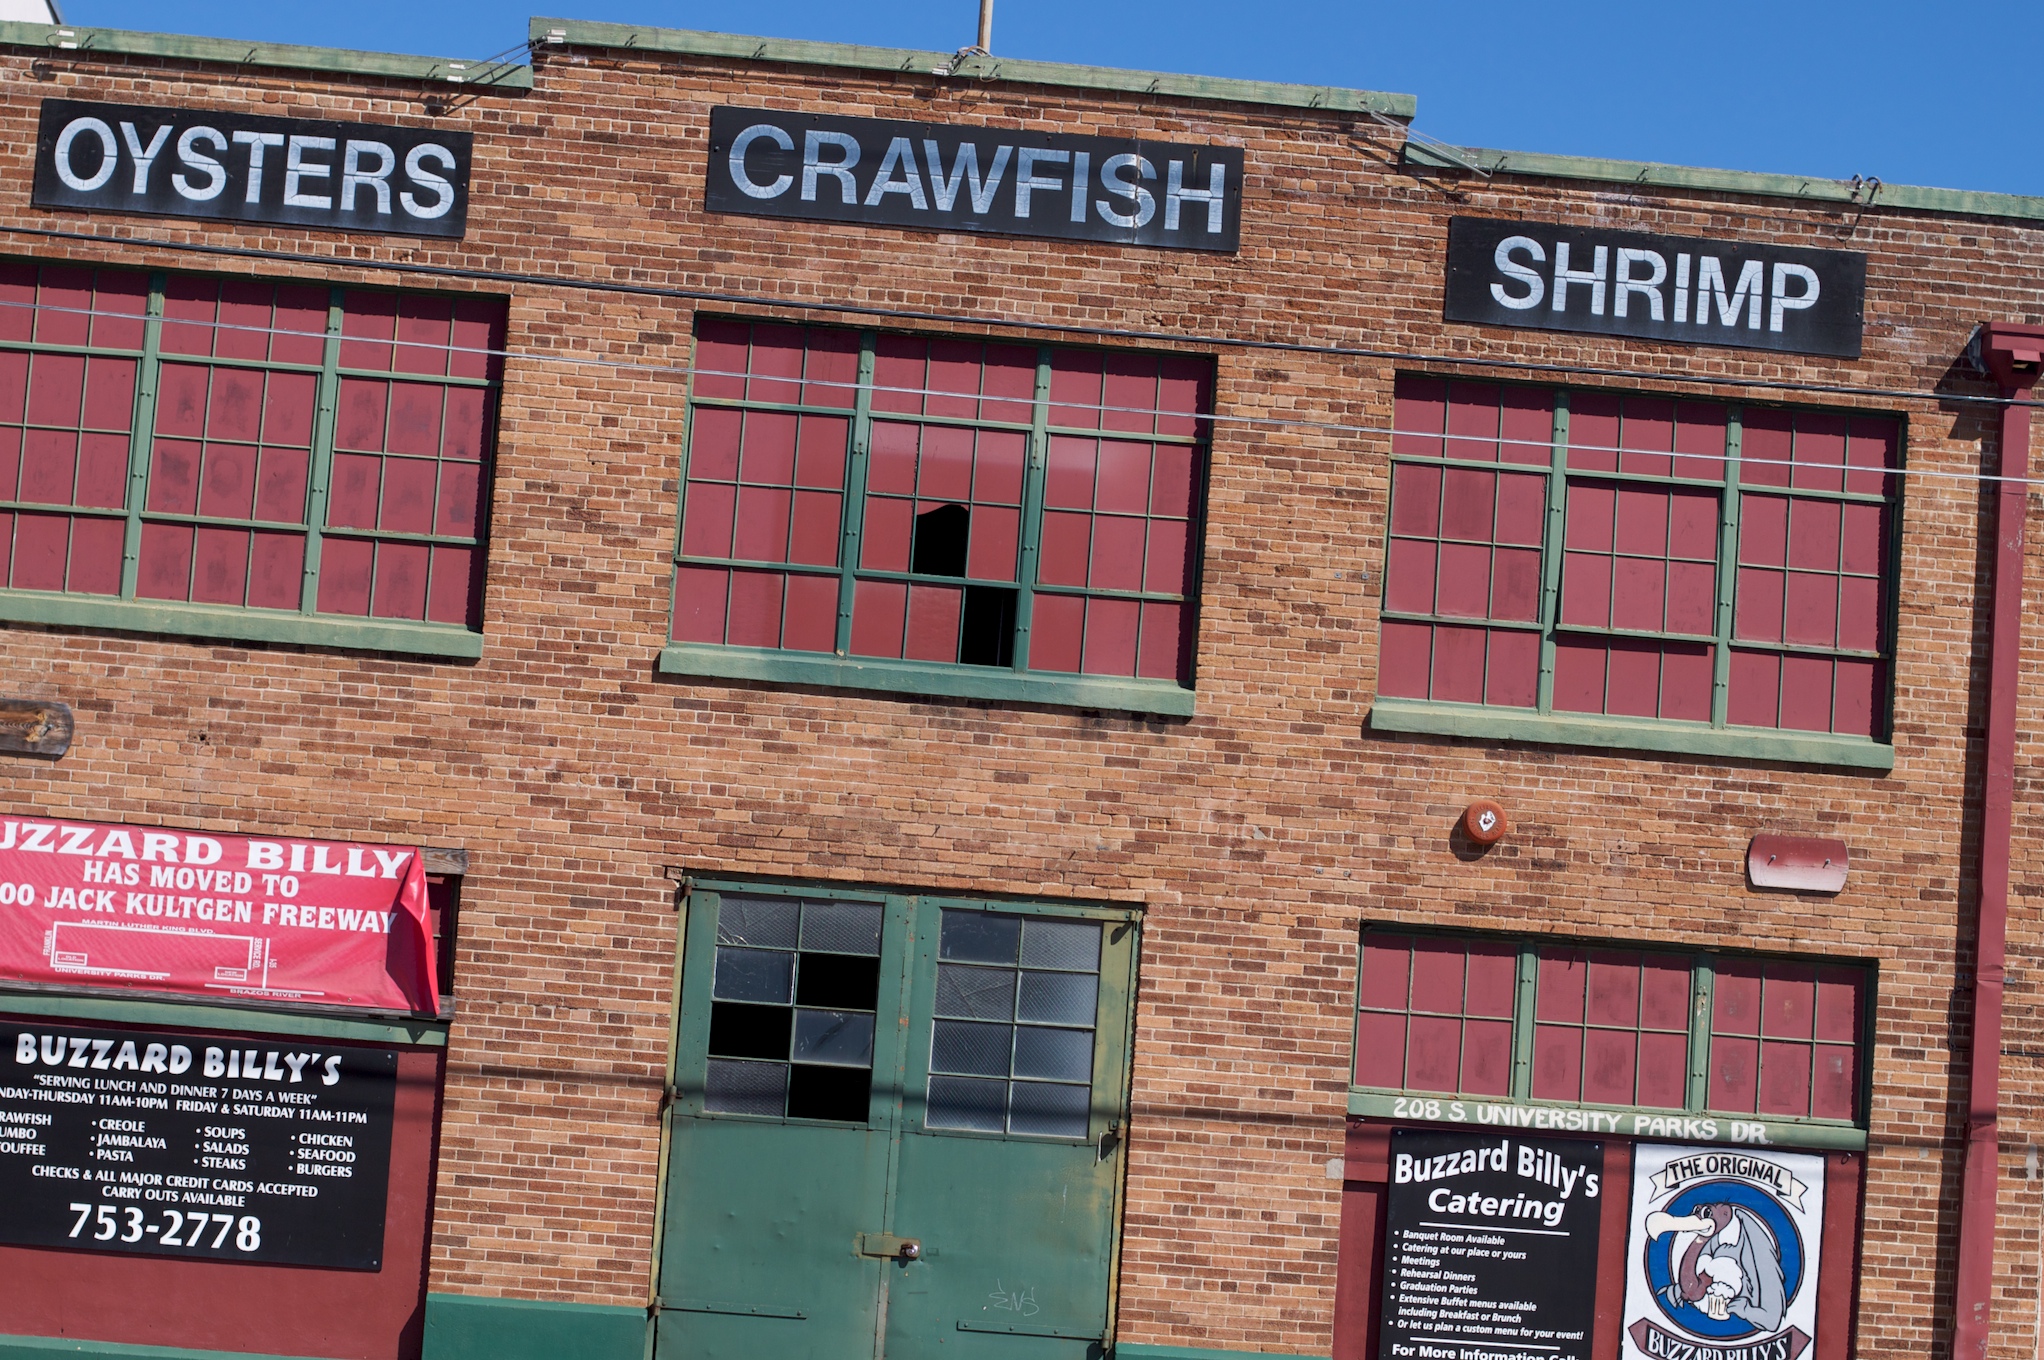
building, restaurant, sign, color, facade, signage